Donato Zampini

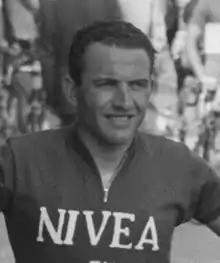
Donato Zampini (1956)

Donato Zampini (10 December 1926 – 20 March 2007) was an Italian racing cyclist. He finished in fourth place in the 1952 Giro d'Italia.